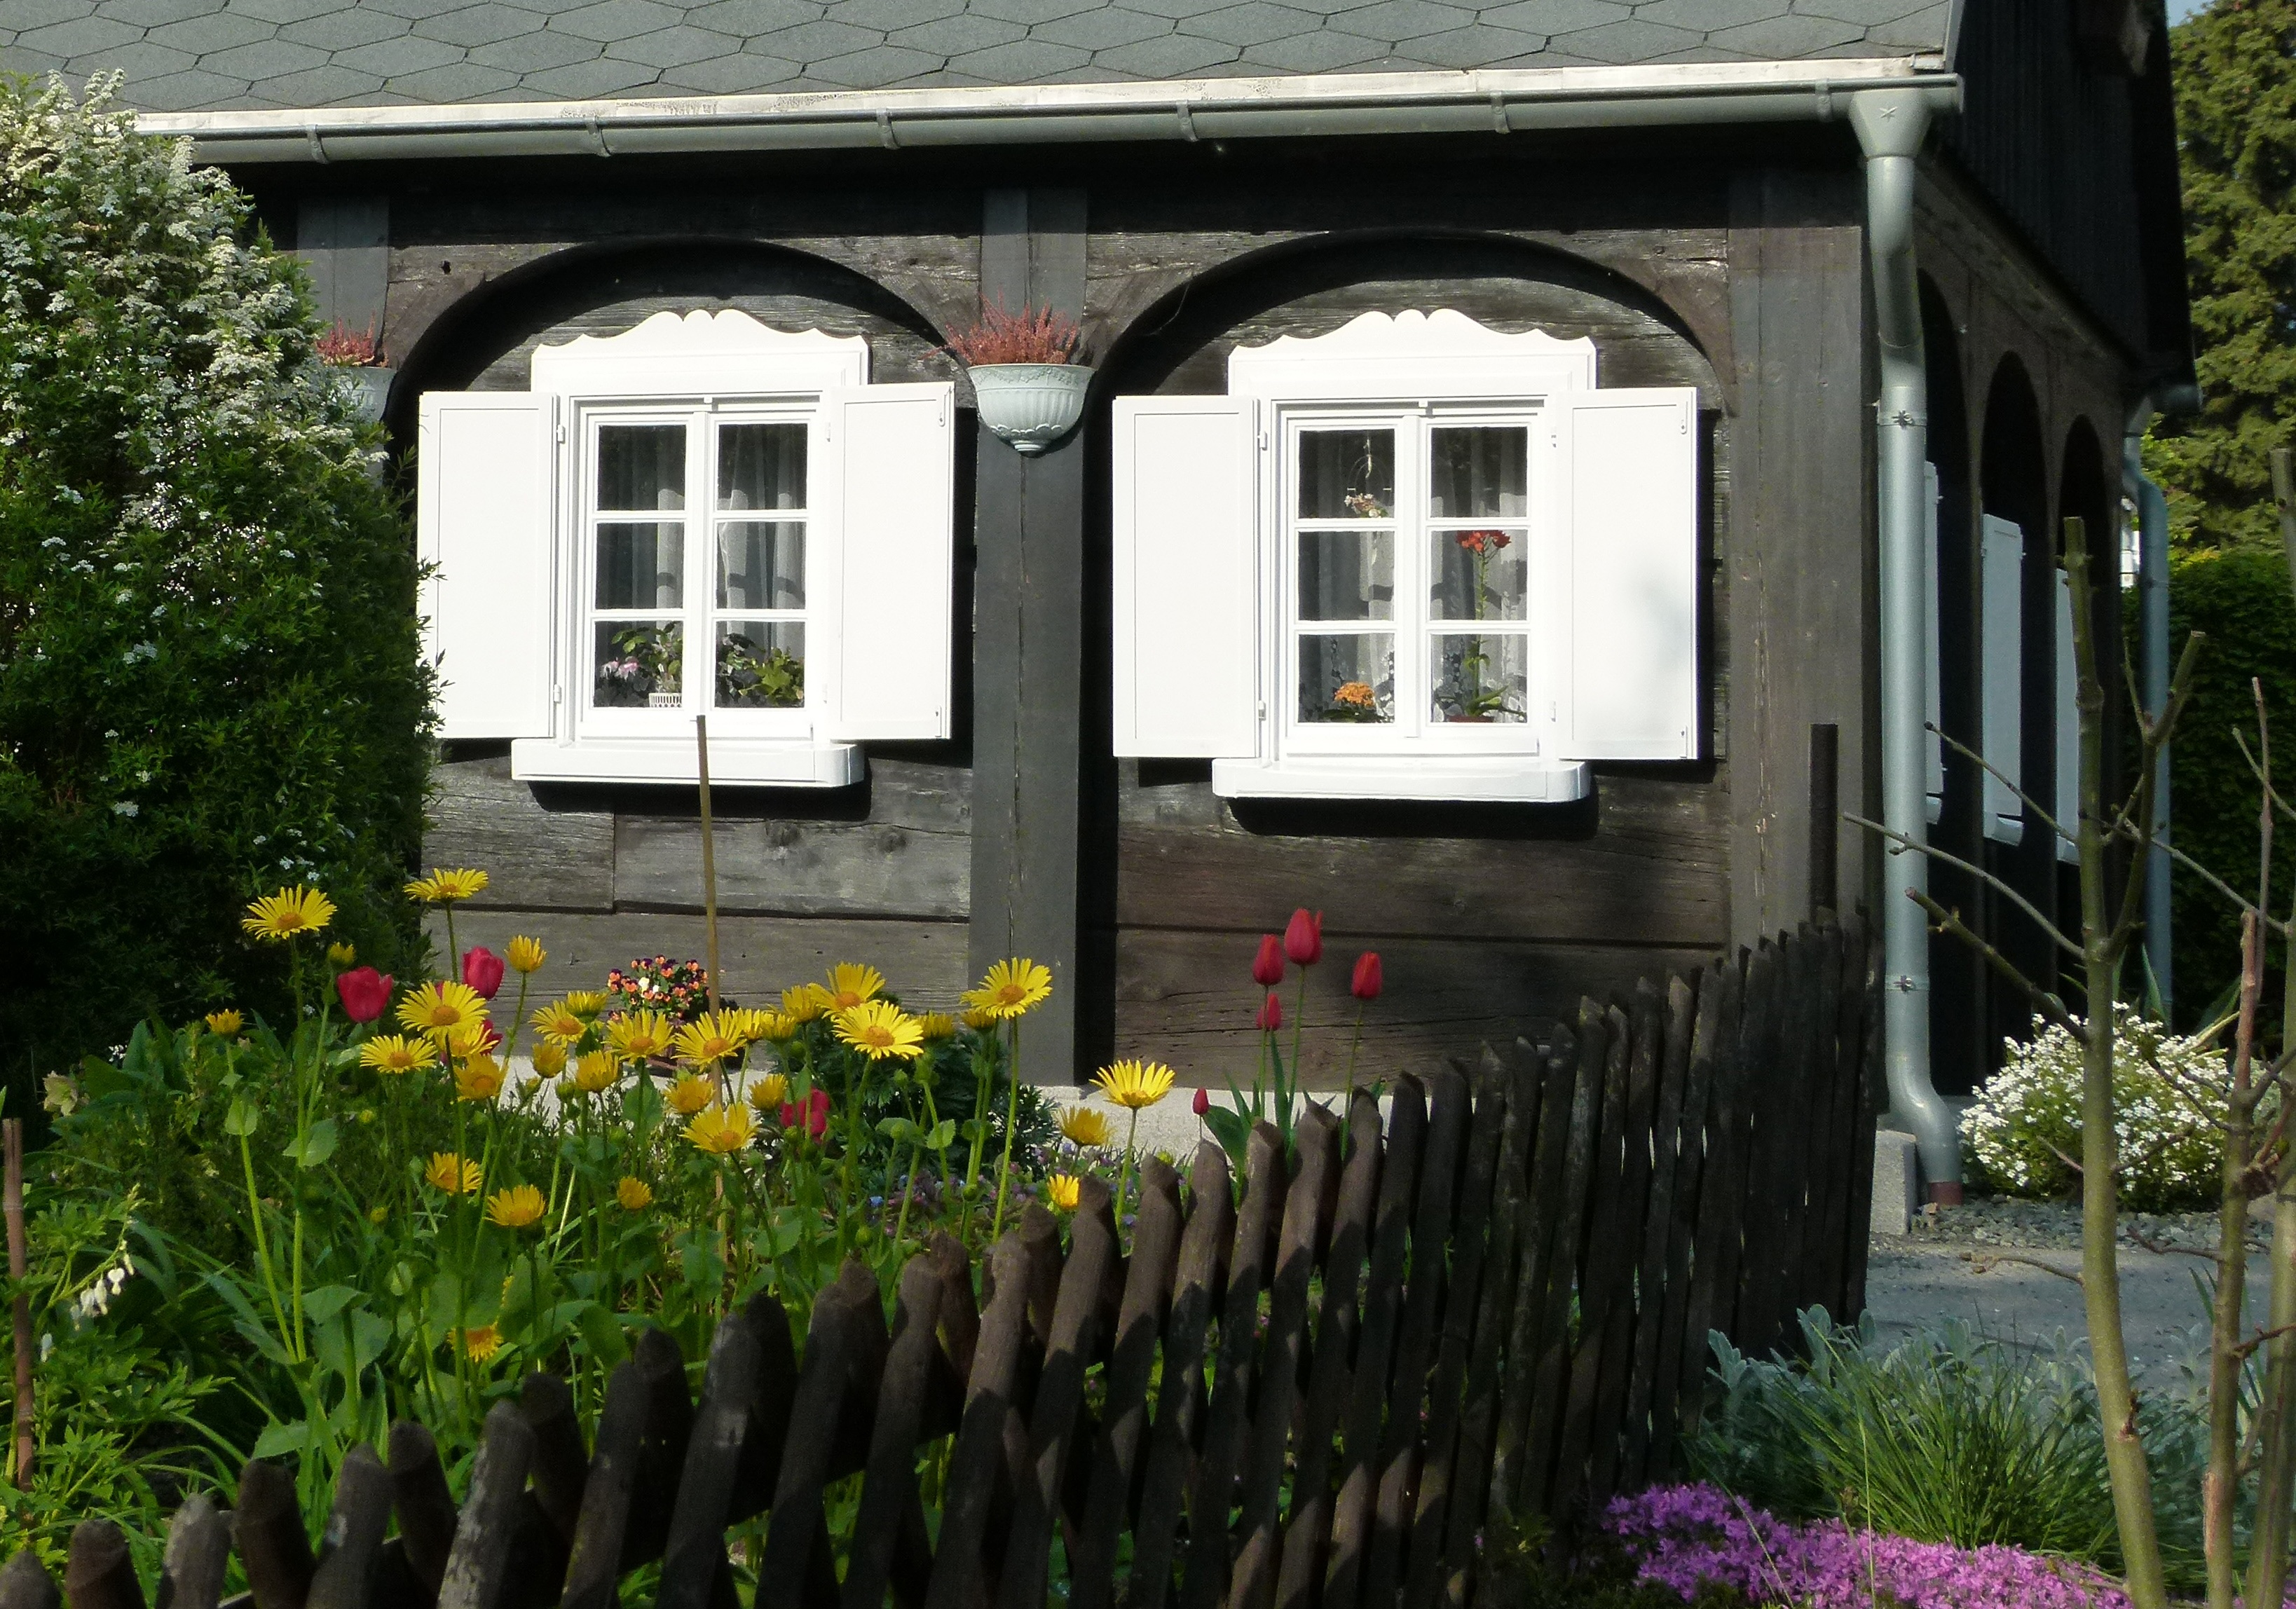
architecture, house, flower, home, porch, vacation, cottage, backyard, facade, garden, courtyard, estate, yard, upper lusatia, outdoor structure, vice binding